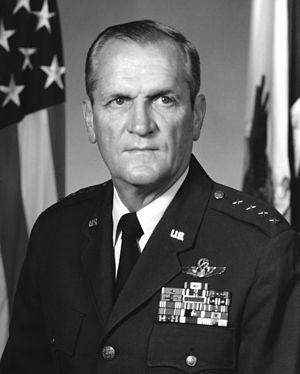
Le Vice Chief of Staff of the United States Air Force est le deuxième officier le plus gradé de l'armée de l'air américaine. En cas d'absence ou d'empêchement du chef d'état-major de l'armée de l'air, le VCSAF assume les tâches et responsabilités du CSAF. Le VCSAF peut également exercer d'autres fonctions que lui confient le Secrétaire à la défense, le Secrétaire à l'US Air Force ou le CSAF. Le VCSAF est nommé par le président des États-Unis et doit être confirmé par un vote à la majorité du Sénat. En vertu de la loi, le VCSAF est nommé général quatre étoiles.